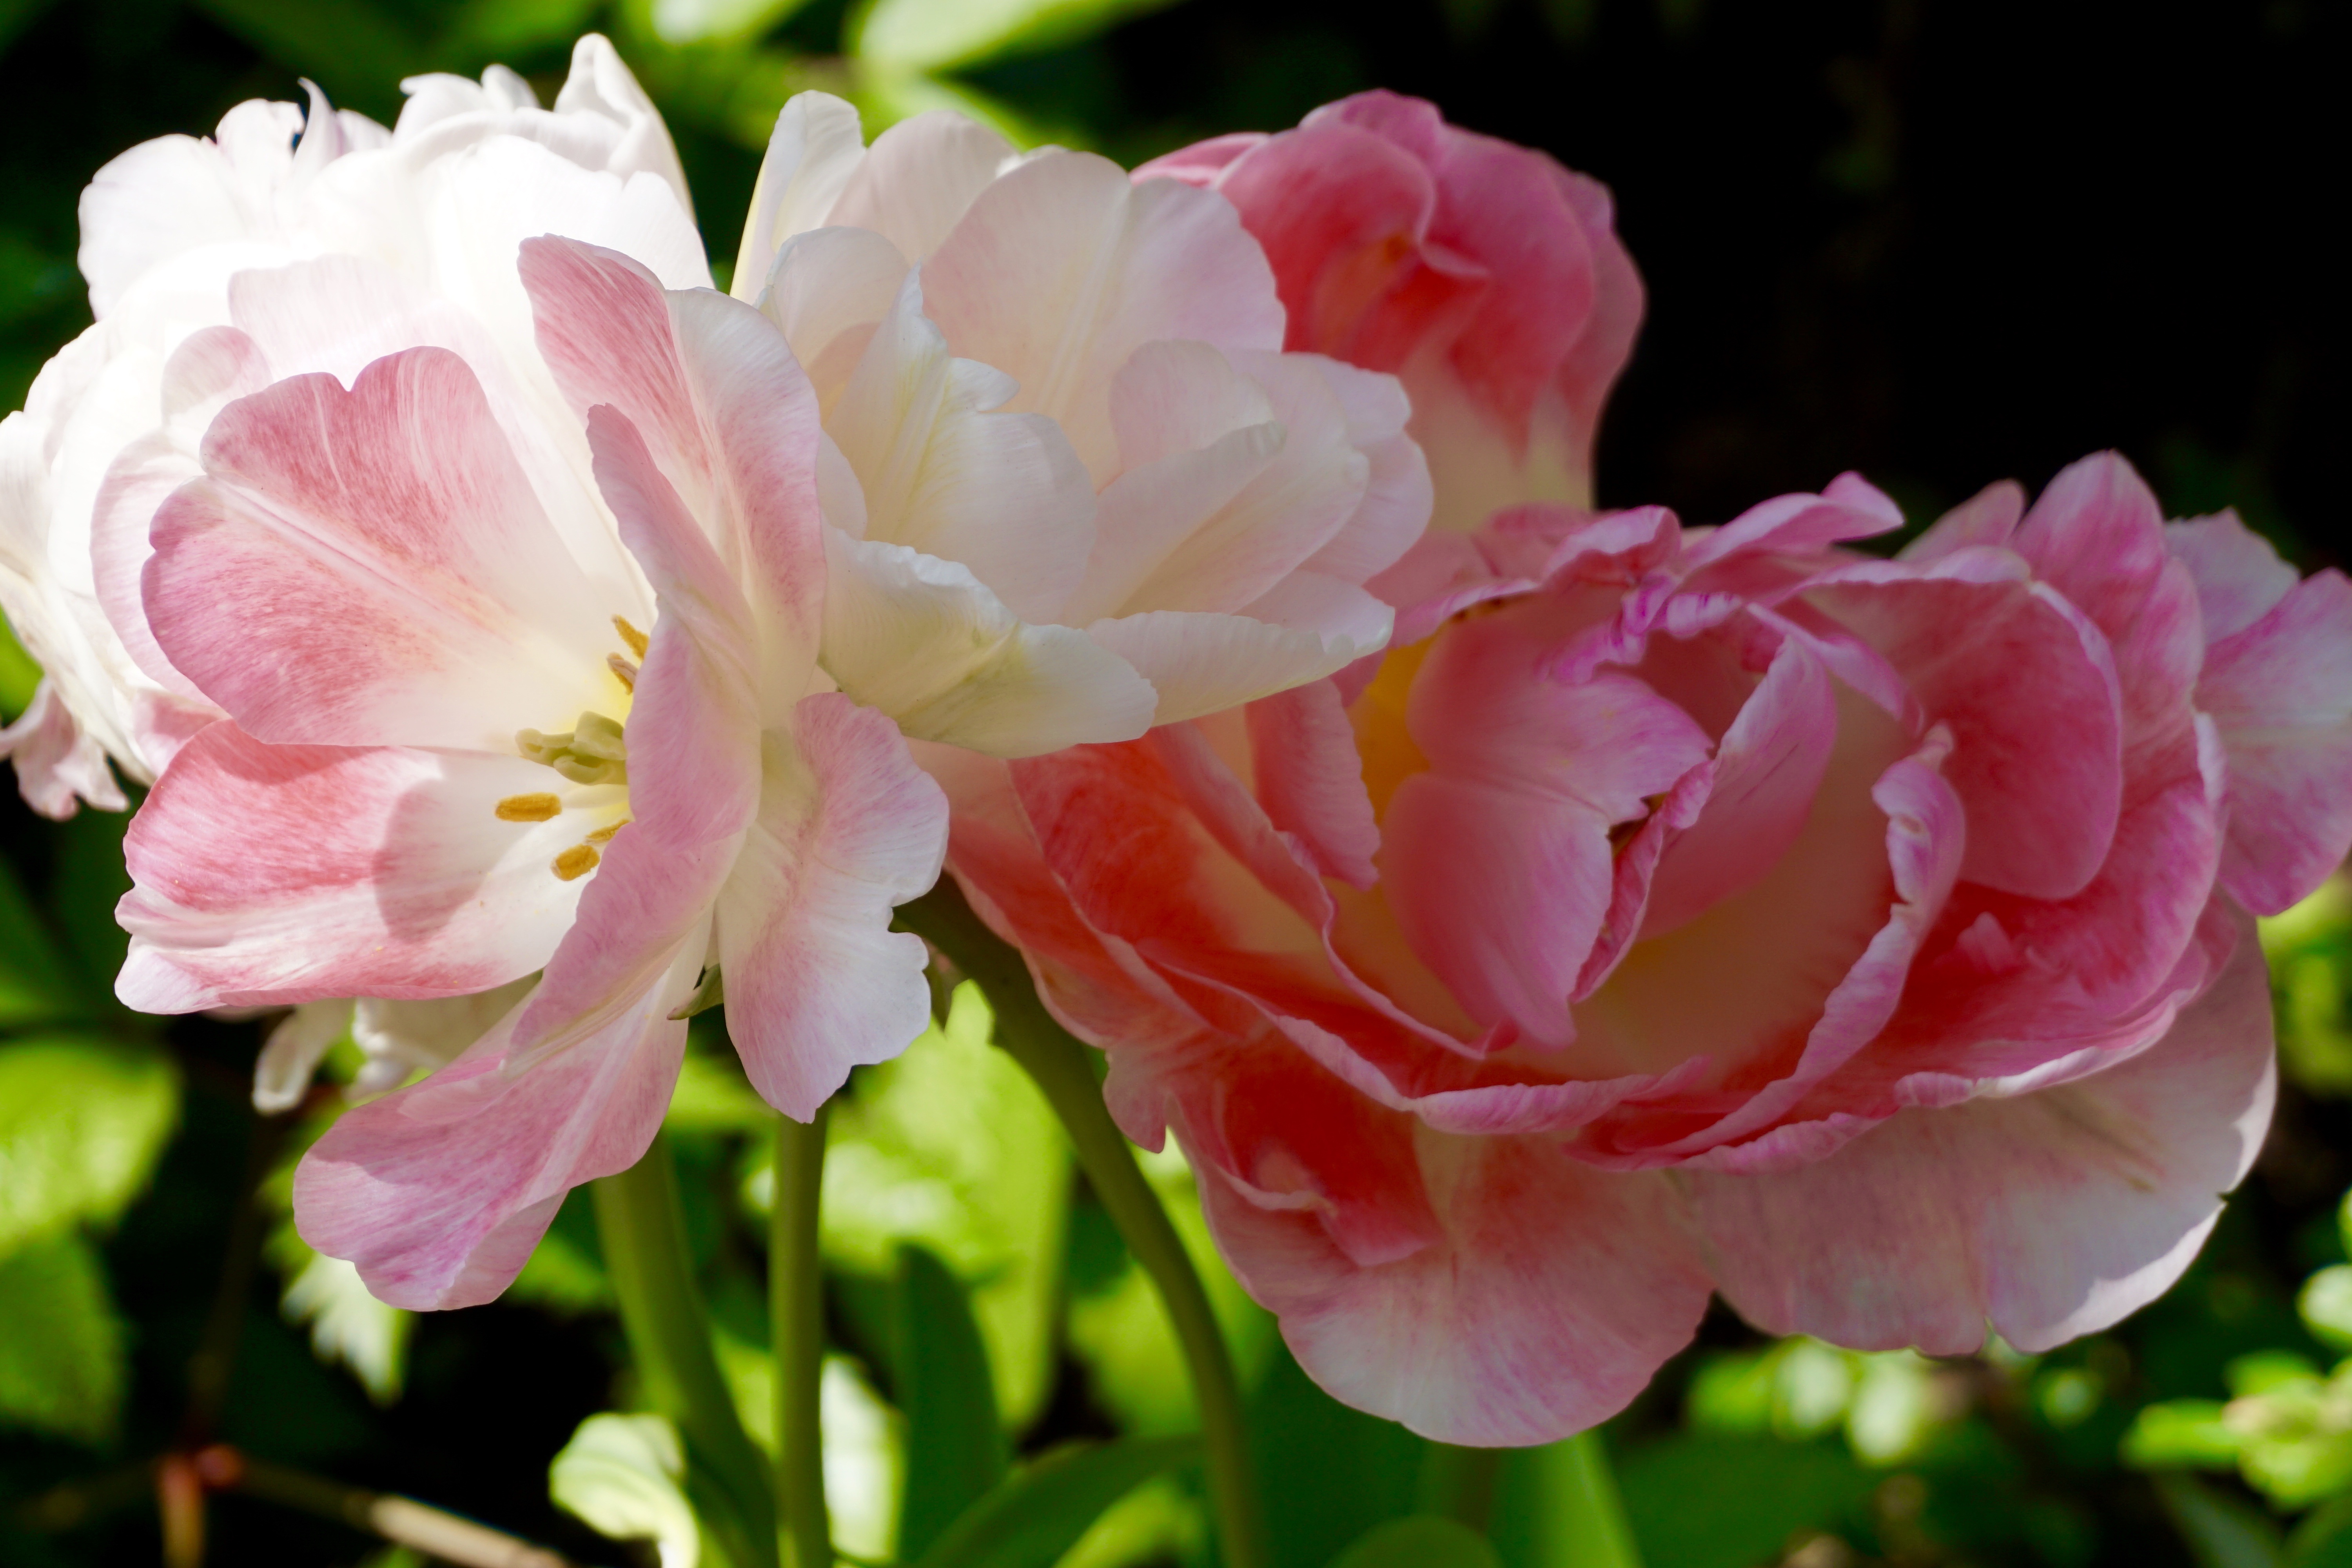
nature, blossom, plant, flower, petal, bloom, floral, pink, flora, bright, peony, macro photography, pink flowers, flowering plant, botanic garden, land plant